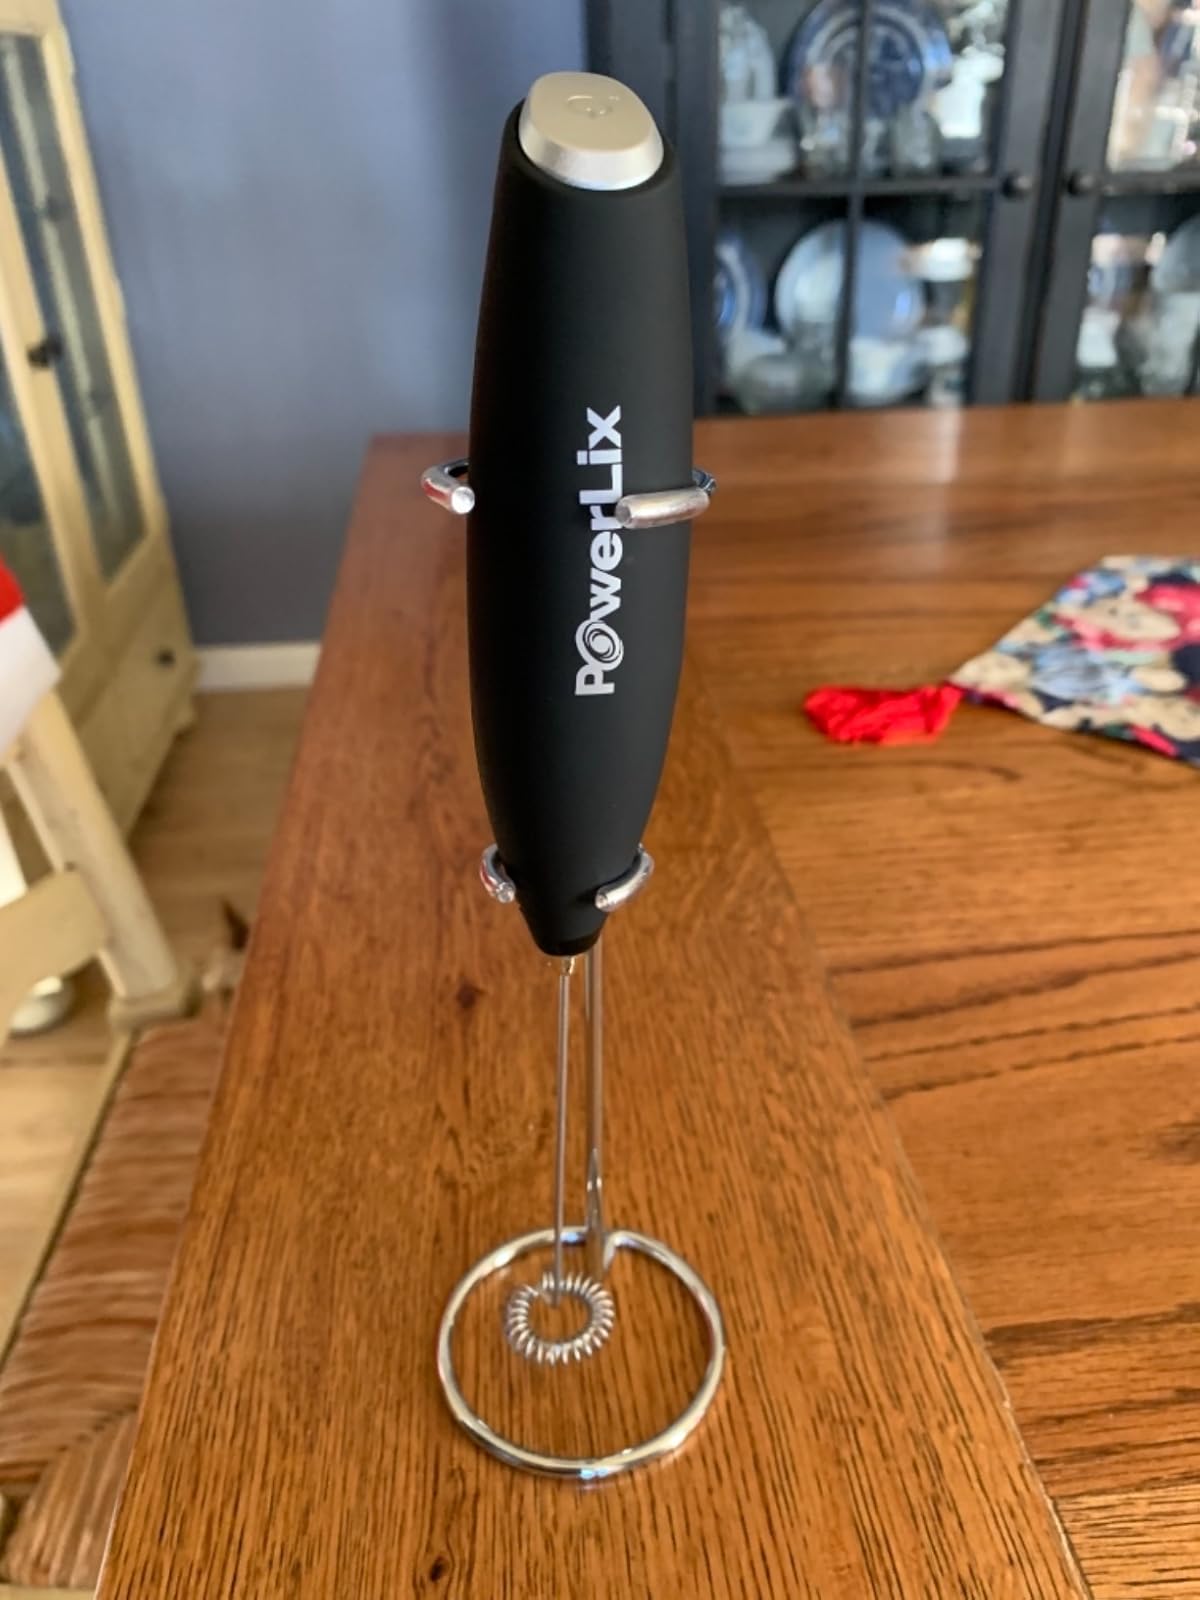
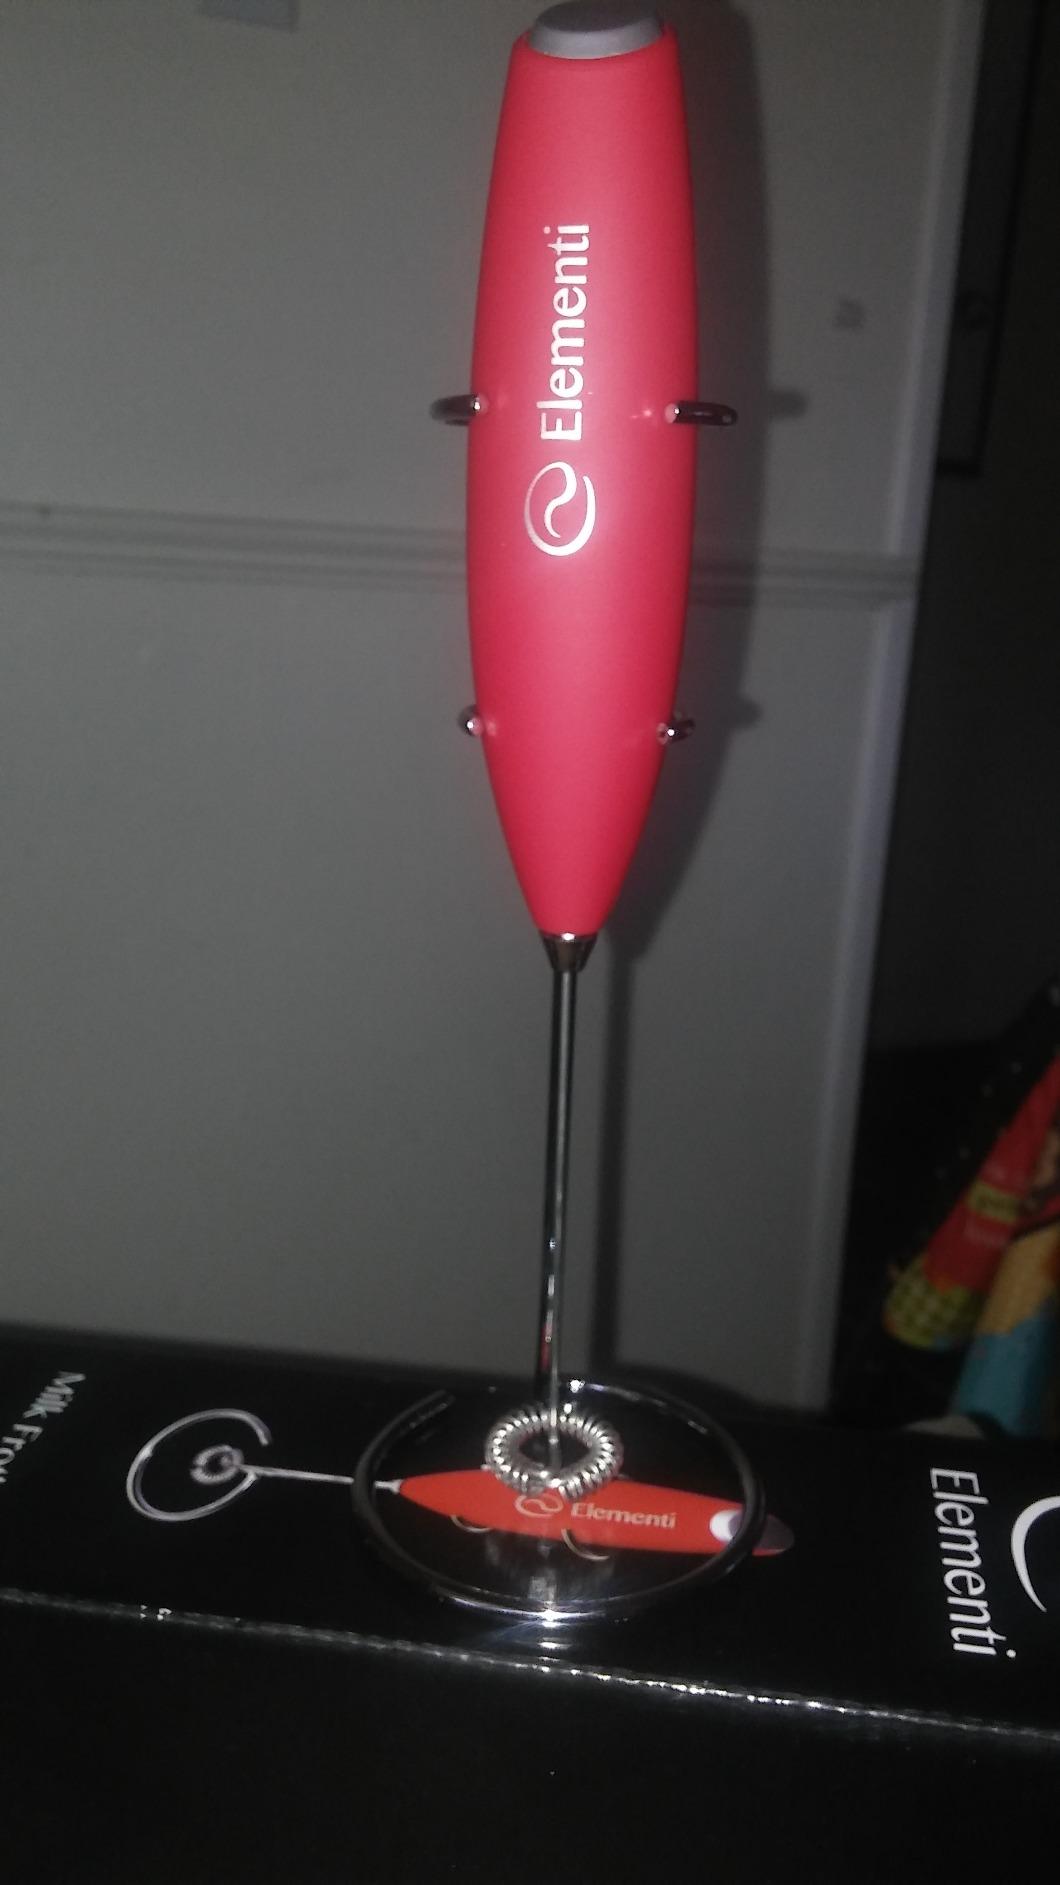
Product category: items_mixer
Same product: no